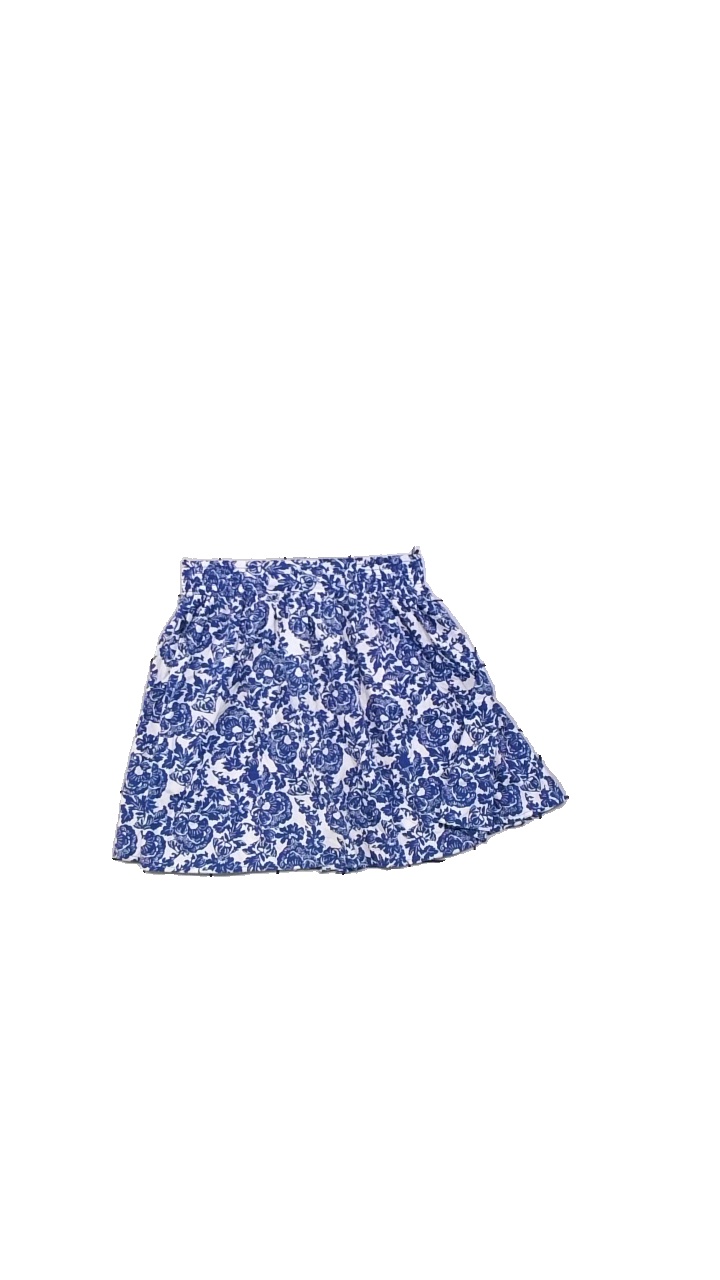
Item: Skirt (Ladies)
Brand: Monki
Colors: Blue, White
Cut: Regular, Loose
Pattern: Geometric print
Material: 100% cotton
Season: All
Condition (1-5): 5
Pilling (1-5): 3
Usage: Reuse
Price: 50-100